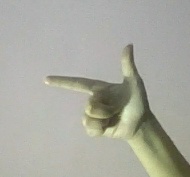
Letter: yaa